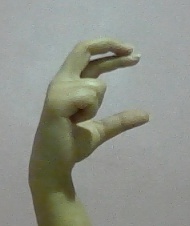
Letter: thal